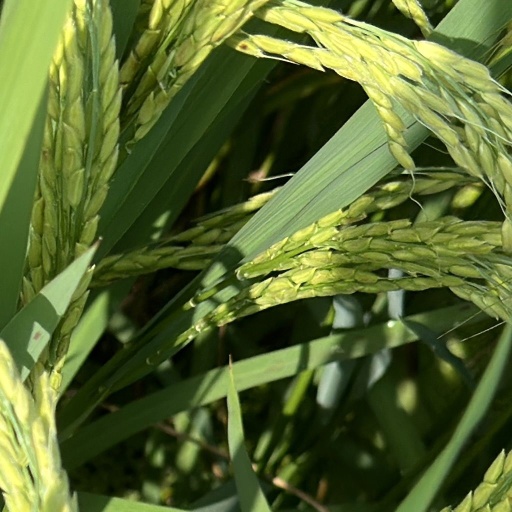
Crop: rice